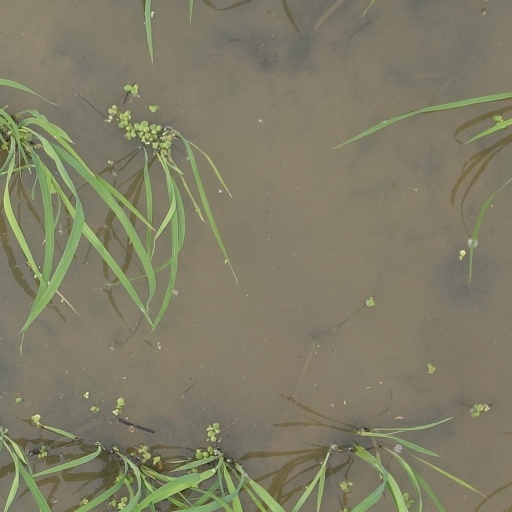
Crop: rice